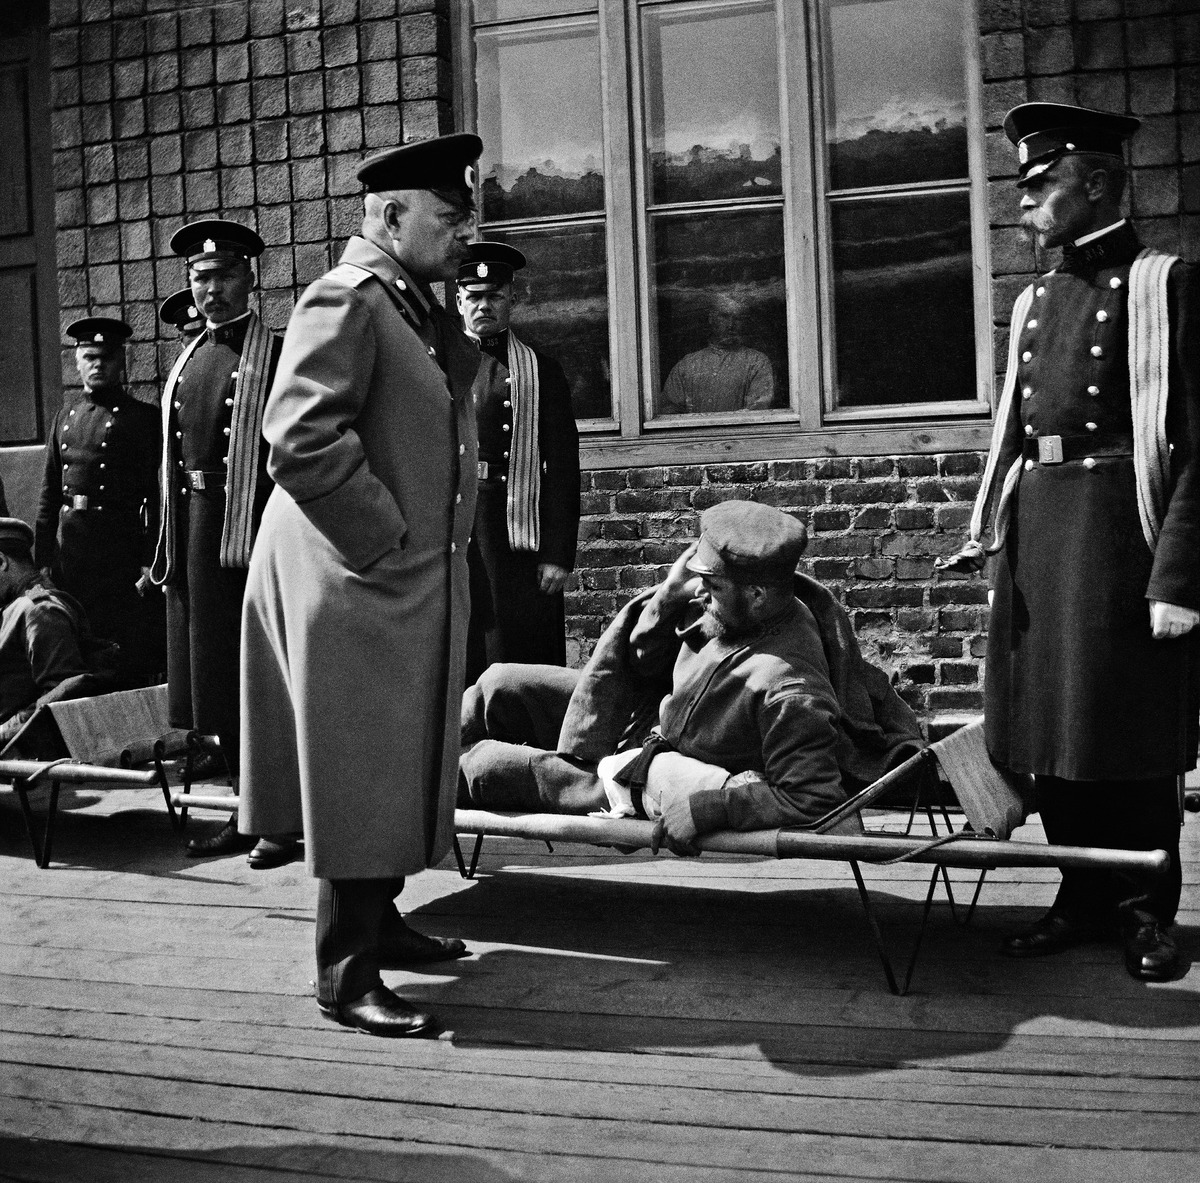
Ensimmäinen maailmansota
sisällön kuvaus: Ensimmäinen maailmansota. Kenraalikuvernööri Seyn keskustelemassa haavoittuneen venäläissotilaan kanssa Helsingin rautatieasemalla vuonna 1914. mustavalkoinen
Kuvaaja: Timiriasew, Ivan, valokuvaaja
Ajankohta: kuvausaika 1914
Paikka: Suomi, Uusimaa, Helsinki, Kluuvi Helsinki, Kaivokatu 1
Aiheet: Seyn, Frans Albert, sodat, ensimmäinen maailmansota, sotilaat, haavoittuneet, venäläiset, paarit, kenraalikuvernöörit, sotilaspuvut, sairaankuljetus, rautatieasemat